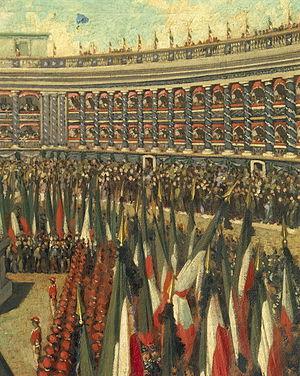
Macerata est une ville italienne d'environ 41 200 habitants, située dans la province de même nom, dans la région des Marches, en Italie centrale.